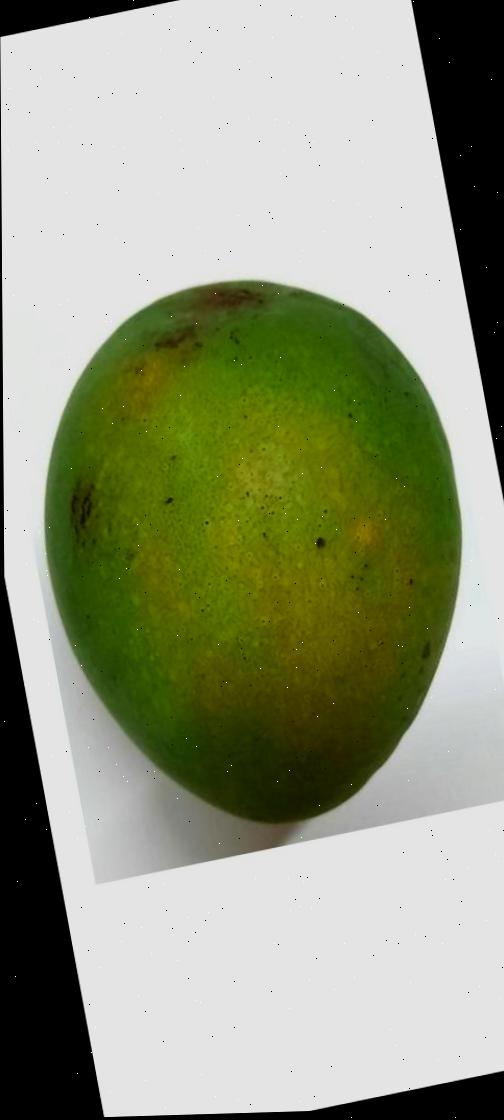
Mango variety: Harivanga